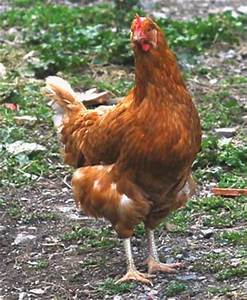
Label: gallina